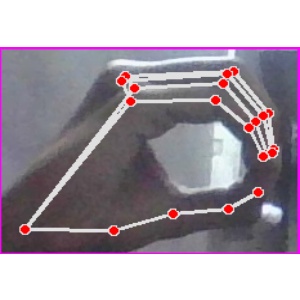
अक्षर: ठ